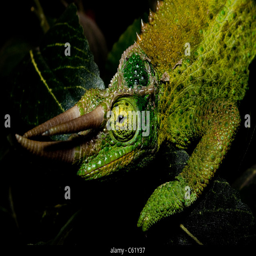
biological species on a leaf